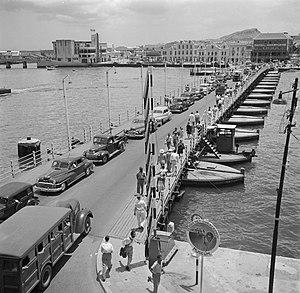
Le pont Reine Emma est un pont flottant traversant la baie de St. Anna à Willemstad, la capitale de Curaçao. Il relie les quartiers Punda et Otrobanda de Willemstad. Le pont est articulé et s'ouvre régulièrement pour permettre le passage des navires de haute mer. À l'opposé de la charnière se trouve un petit abri où un opérateur commande deux moteurs diesel faisant tourner des hélices. Les hélices sont montées perpendiculairement à la longueur du pont et lui permettent de pivoter parallèlement au rivage. Le processus ne prend que quelques minutes.